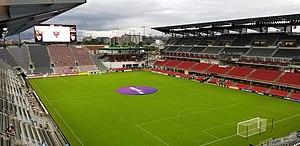
L'Audi Field est un stade de soccer de 20 000 places situé au bord de la rivière Anacostia à Washington dans le District de Columbia. Il est officiellement inauguré le 9 juillet 2018.
La Major League Soccer 2018 est la 23ᵉ saison de la Major League Soccer, le championnat professionnel de soccer d'Amérique du Nord. Elle est composée de vingt-trois équipes. À partir de cette saison, la formation de Los Angeles FC se rajoute à la MLS.
La Major League Soccer 2020 est la 25ᵉ saison de la Major League Soccer, le championnat professionnel de soccer d'Amérique du Nord. Elle est composée de vingt-six équipes. À partir de cette saison, les formations de l’Inter Miami et de Nashville SC se rajoutent à la MLS.